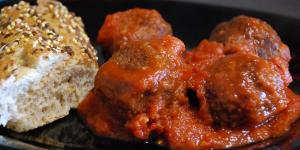
albondigas fritas en salsa de tomate